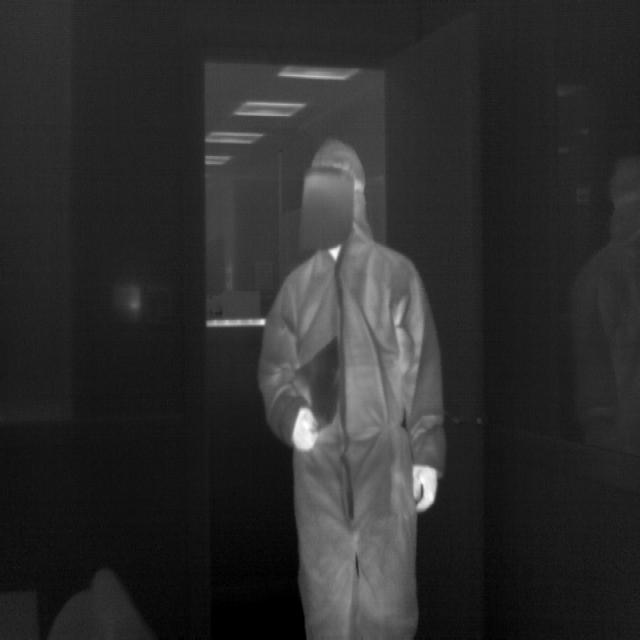
Detected objects:
label: person